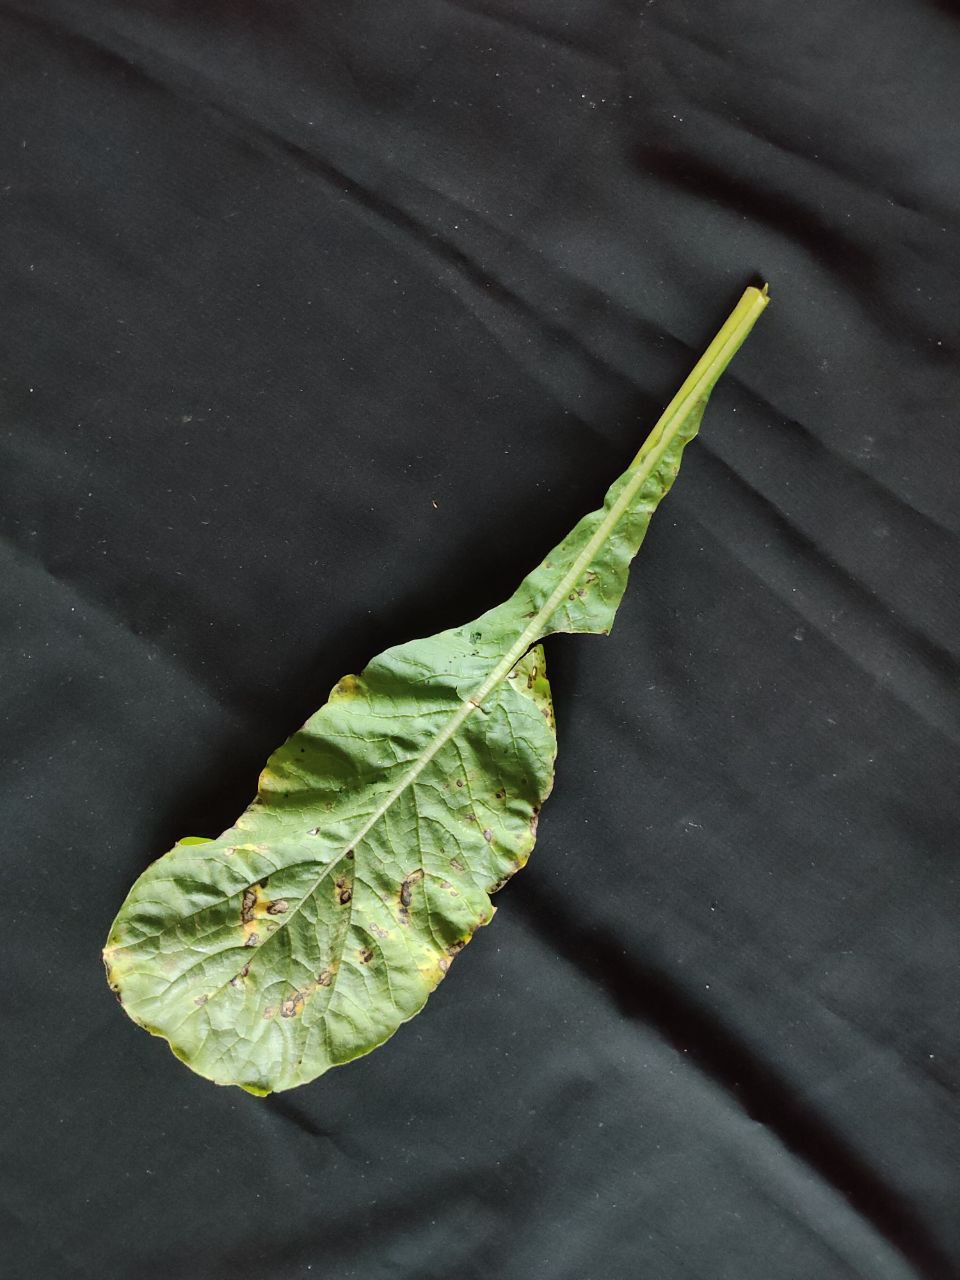
Label: Black leaf spot